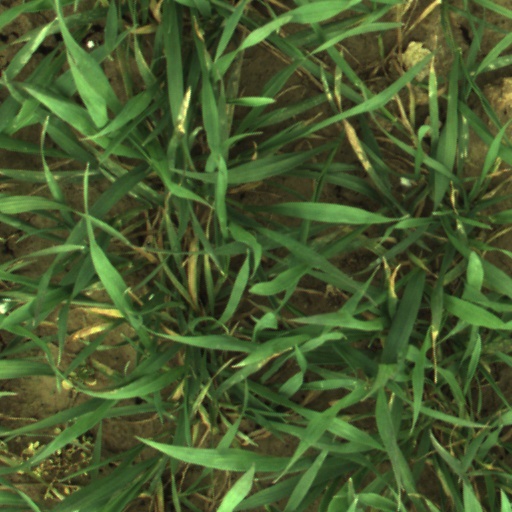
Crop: wheat